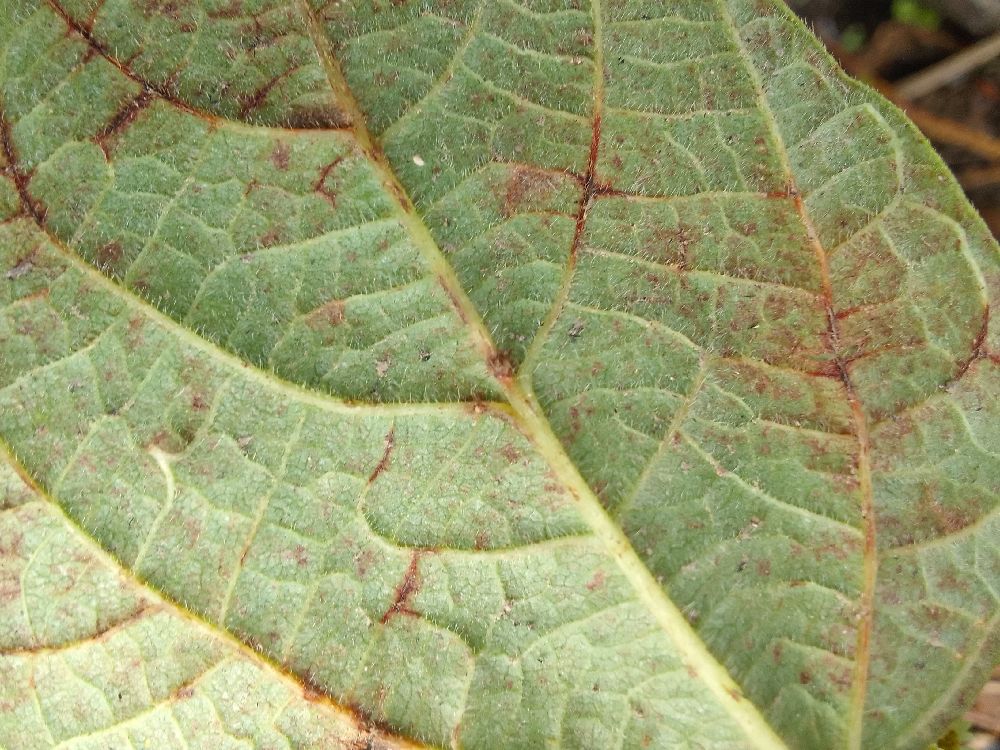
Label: anthracnose